1998 United States embassy bombings

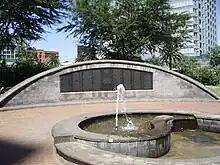
Memorial park at the site of the embassy in Nairobi, 2007

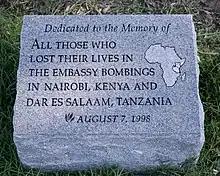
Memorial at Arlington National Cemetery

In response to the bombings, President Bill Clinton ordered Operation Infinite Reach, a series of cruise missile strikes on targets in Sudan and Afghanistan on August 20, 1998, announcing the planned strike in a prime-time address on U.S. television.